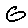
Label: 6